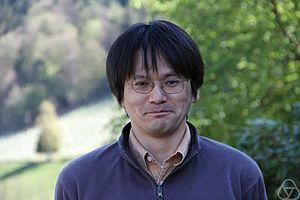
Takurō Mochizuki, né le 26 août 1972, est un mathématicien japonais.